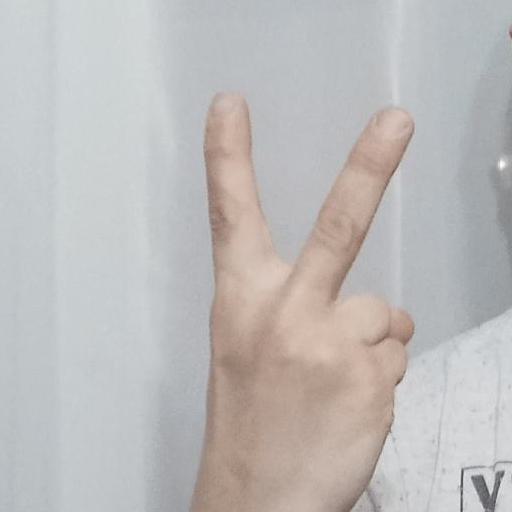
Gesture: peace_inverted